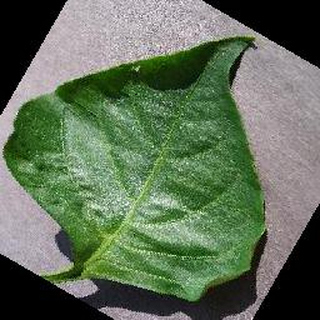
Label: healthy_bell_pepper